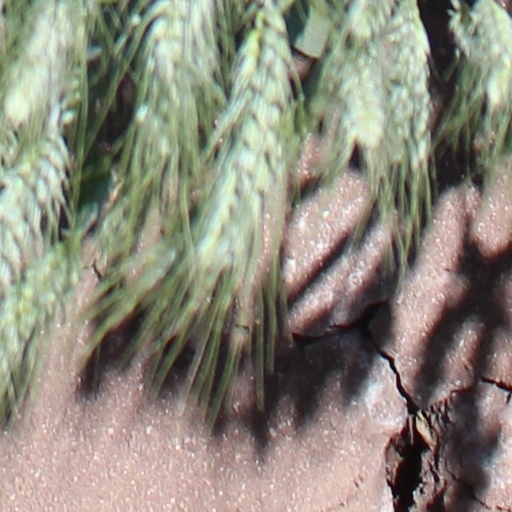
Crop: wheat